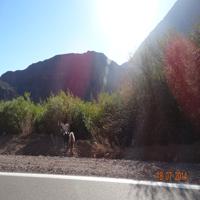
Weather: sun or clear